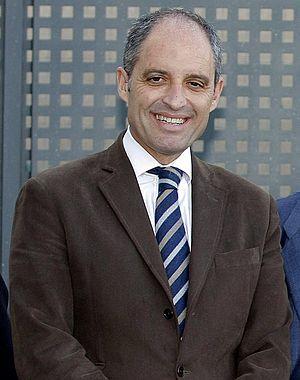
L’élection régionale de 2007 en Communauté valencienne a eu lieu le dimanche 23 mai 2007, afin d'élire les 99 députés de la septième législature du Parlement valencien.